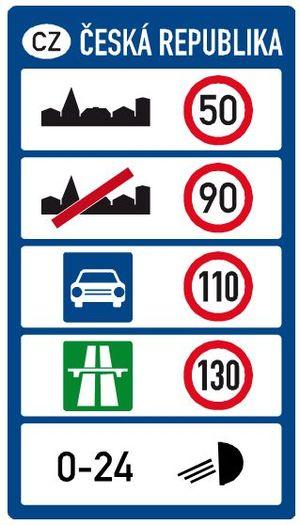
Le réseau autoroutier tchèque n'est plus séparé en deux catégories depuis que la catégorie des rychlostní silnice a été abolie le 31 décembre 2015.